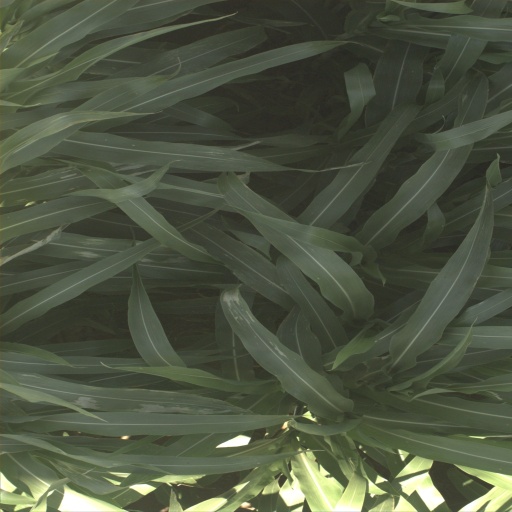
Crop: sorghum